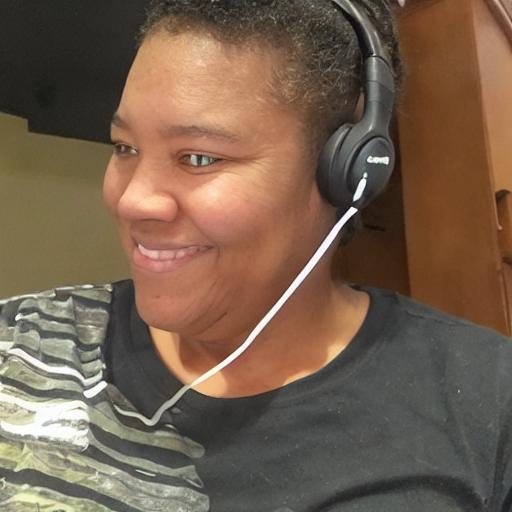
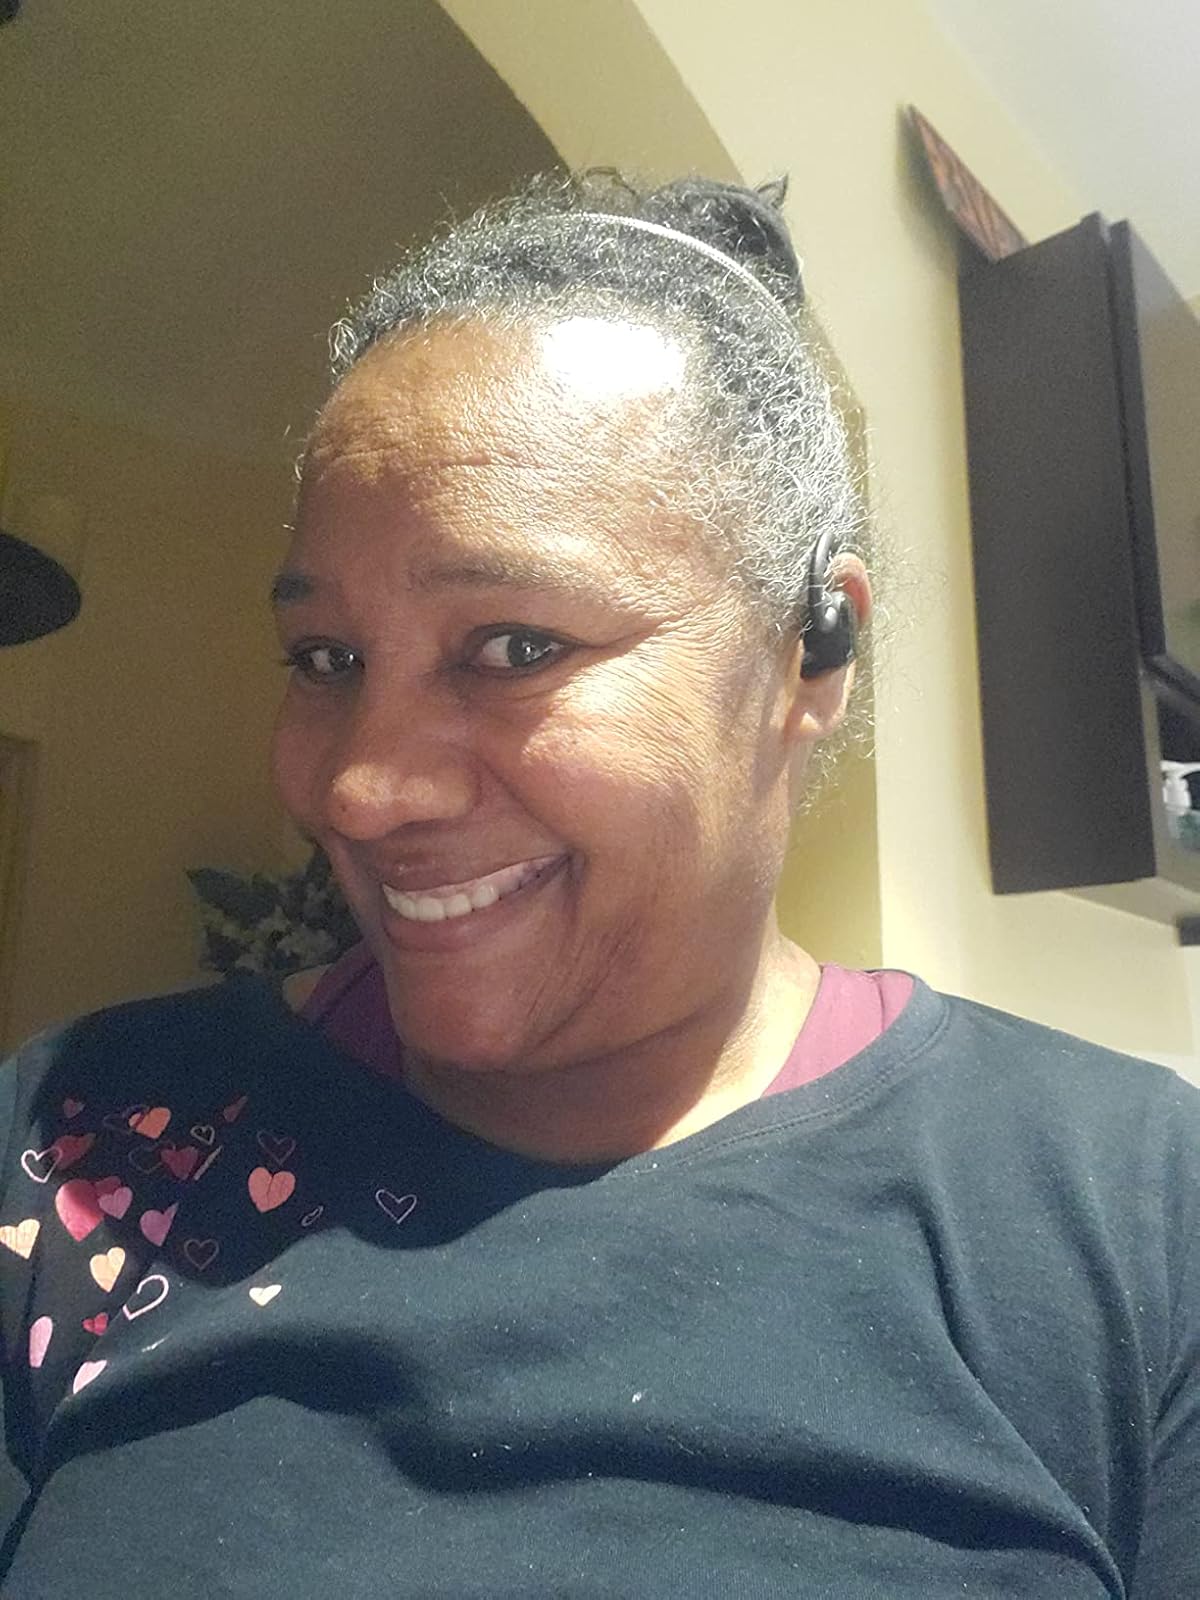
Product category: earbuds
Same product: no